Frankfurt-Frankfurter Berg station

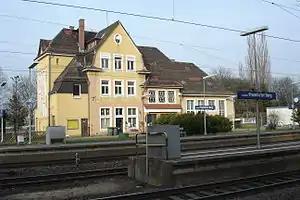

Frankfurt-Frankfurter Berg station is a railway station located in the Frankfurter Berg district of Frankfurt, Germany. The station is classified by Deutsche Bahn as a category 5 station and part of the Main–Weser Railway. The station was called "Bonames" until 1996.